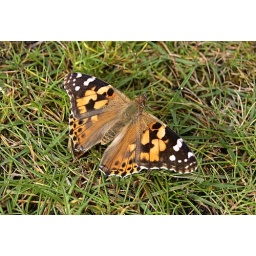
A male Painted Lady butterfly (Vanessa cardui) pictured near Tain, Ross-shire, Scotland.